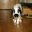
Label: rabbit